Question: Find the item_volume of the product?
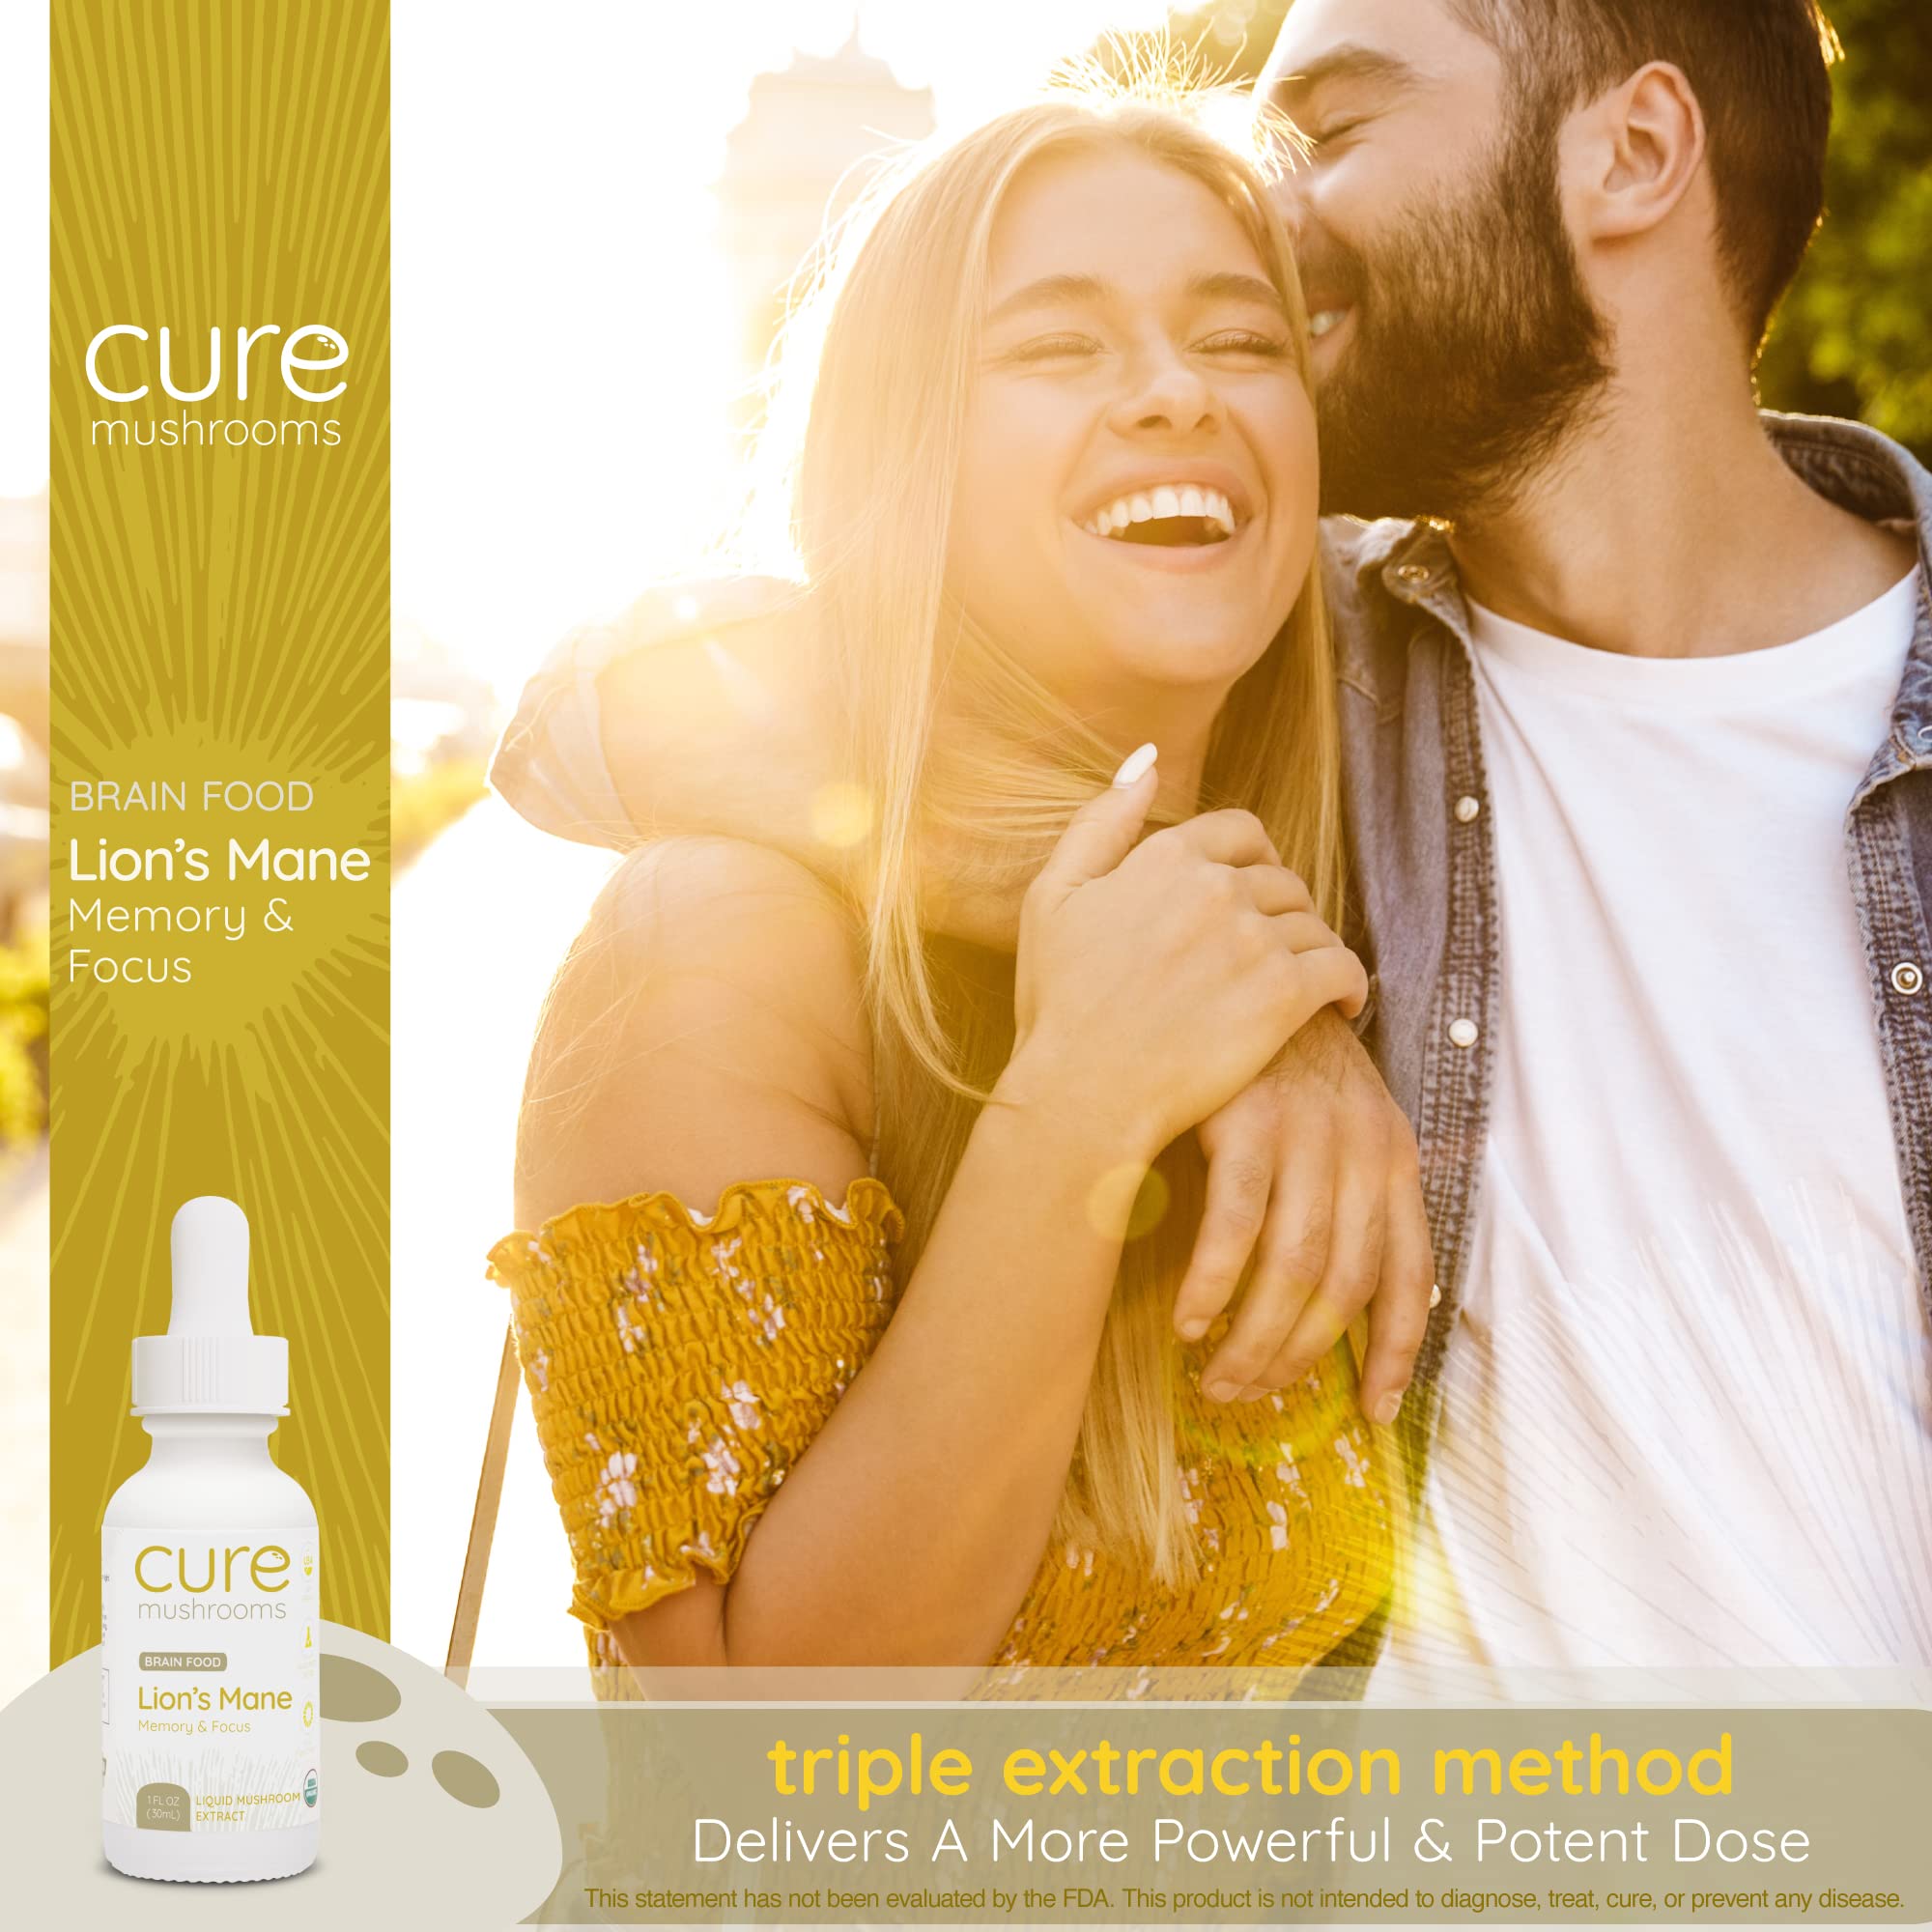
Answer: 1.0 fluid ounce